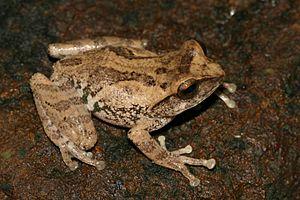
Raorchestes johnceei est une espèce d'amphibiens de la famille des Rhacophoridae.